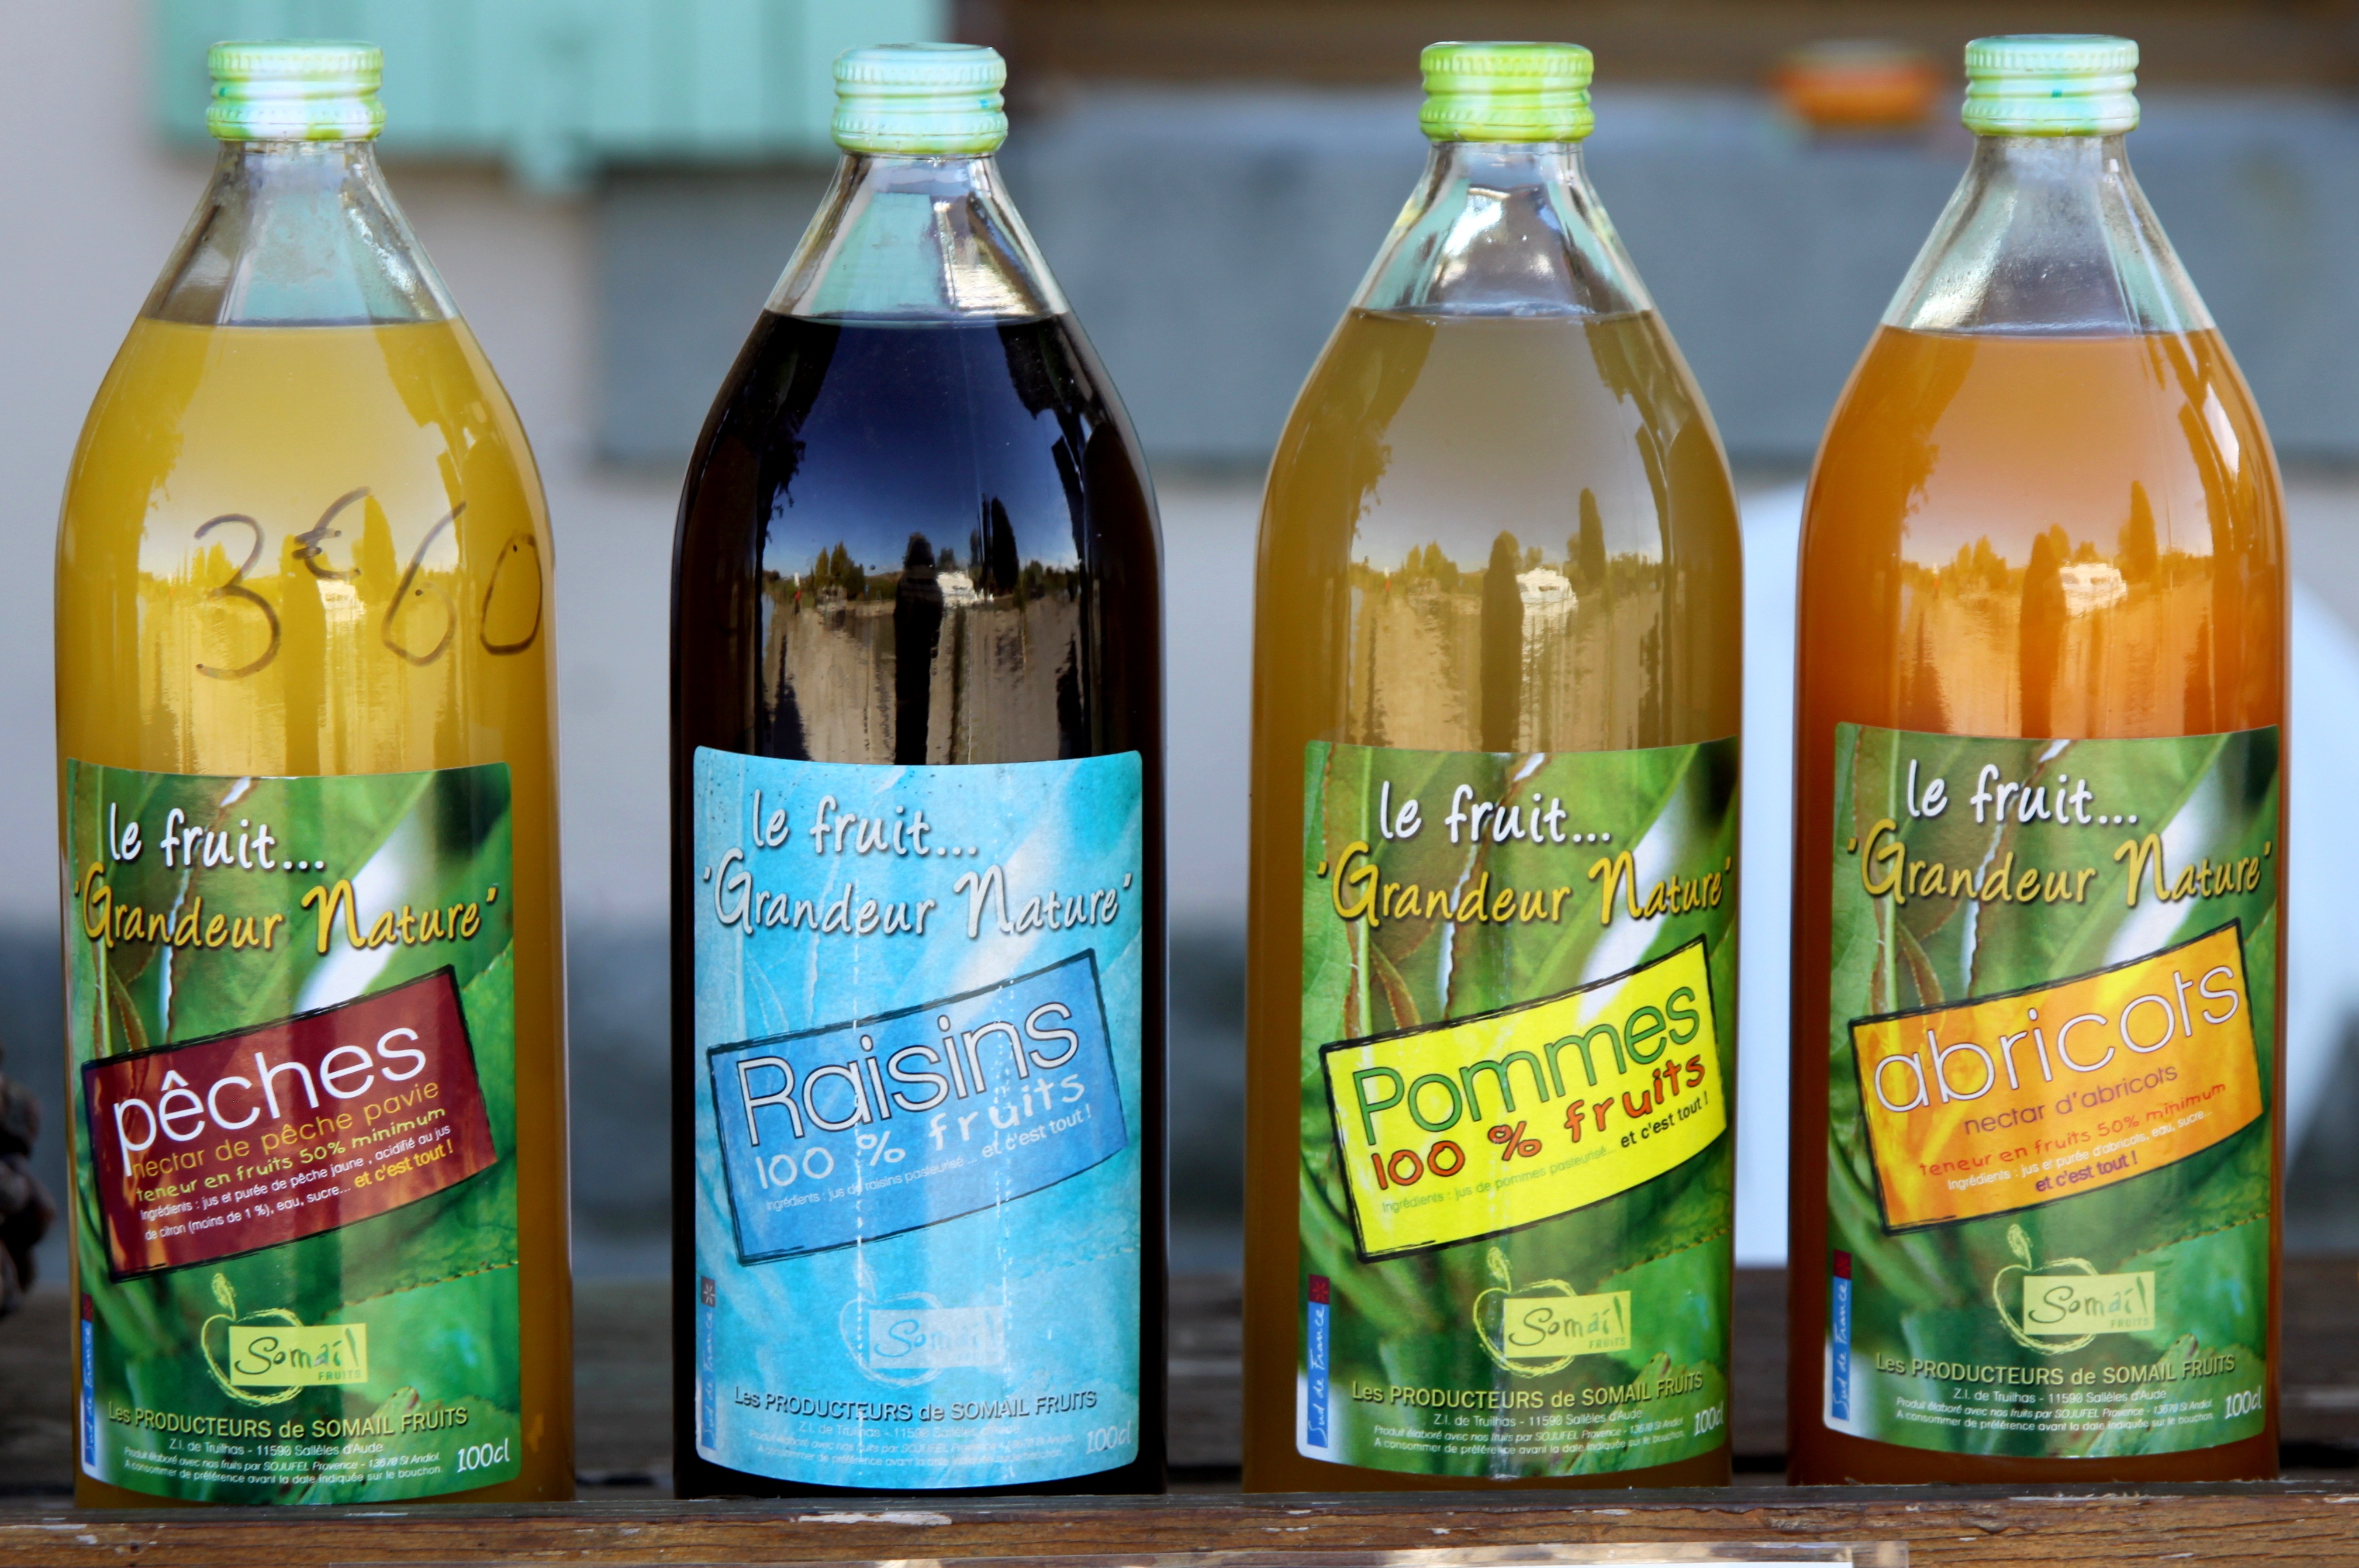
apple, nature, fruit, glass, france, orange, food, color, natural, fresh, beverage, drink, bottle, colorful, agriculture, juicy, healthy, freshness, juice, fresh fruit, vitamin, nutrition, tasty, refreshment, beer bottle, fr, citrus, fruits and vegetables, fruit juice